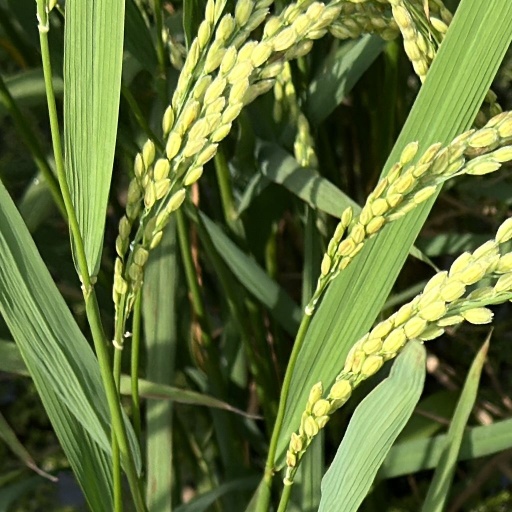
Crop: rice